Paribas

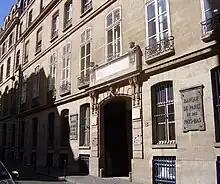
at 3 rue d'Antin in Paris, successively seat of the (from 1869), (from 1872), and BNP Paribas (since 2000)

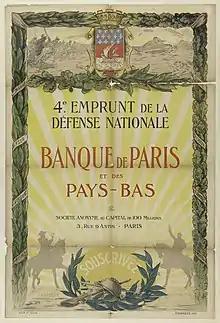
Advertisement for a Banque de Paris et des Pays-Bas issued war bond from 1918

In the early 1820s, Louis-Raphaël Bischoffsheim founded a private banking establishment in Amsterdam in his own name. His brother Jonathan-Raphaël created a branch in Antwerp in 1827 before settling in Brussels in 1836. Having married Henriette Goldschmidt, the daughter of Frankfurt banker Hayum-Salomon Goldschmidt, Louis-Raphaël Bischoffsheim established the Bischoffsheim, Goldschmidt & Cie bank in Paris in 1846, then in London in 1860. In 1863 he merged these banks into the (NCDB, "Dutch Credit and Deposit Bank"), which he had founded in Amsterdam: the Bischoffsheim family thereby established a powerful multinational banking conglomerate.